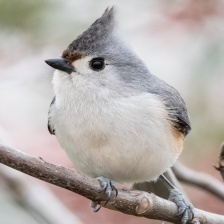
Species: TIT MOUSE
Scientific name: PARIDAE
ImageNet parent category: chickadee